Estoi

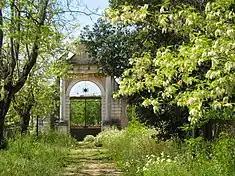
"Robinia pseudoacacia" flowering in the gardens of Estoi

The Estoi Palace is a rococo building renowned for its gardens and azulejos (blue and white tiled ceramic). The palace was built in the late 19th century and is the finest example of this kind of architecture in the district of Faro.